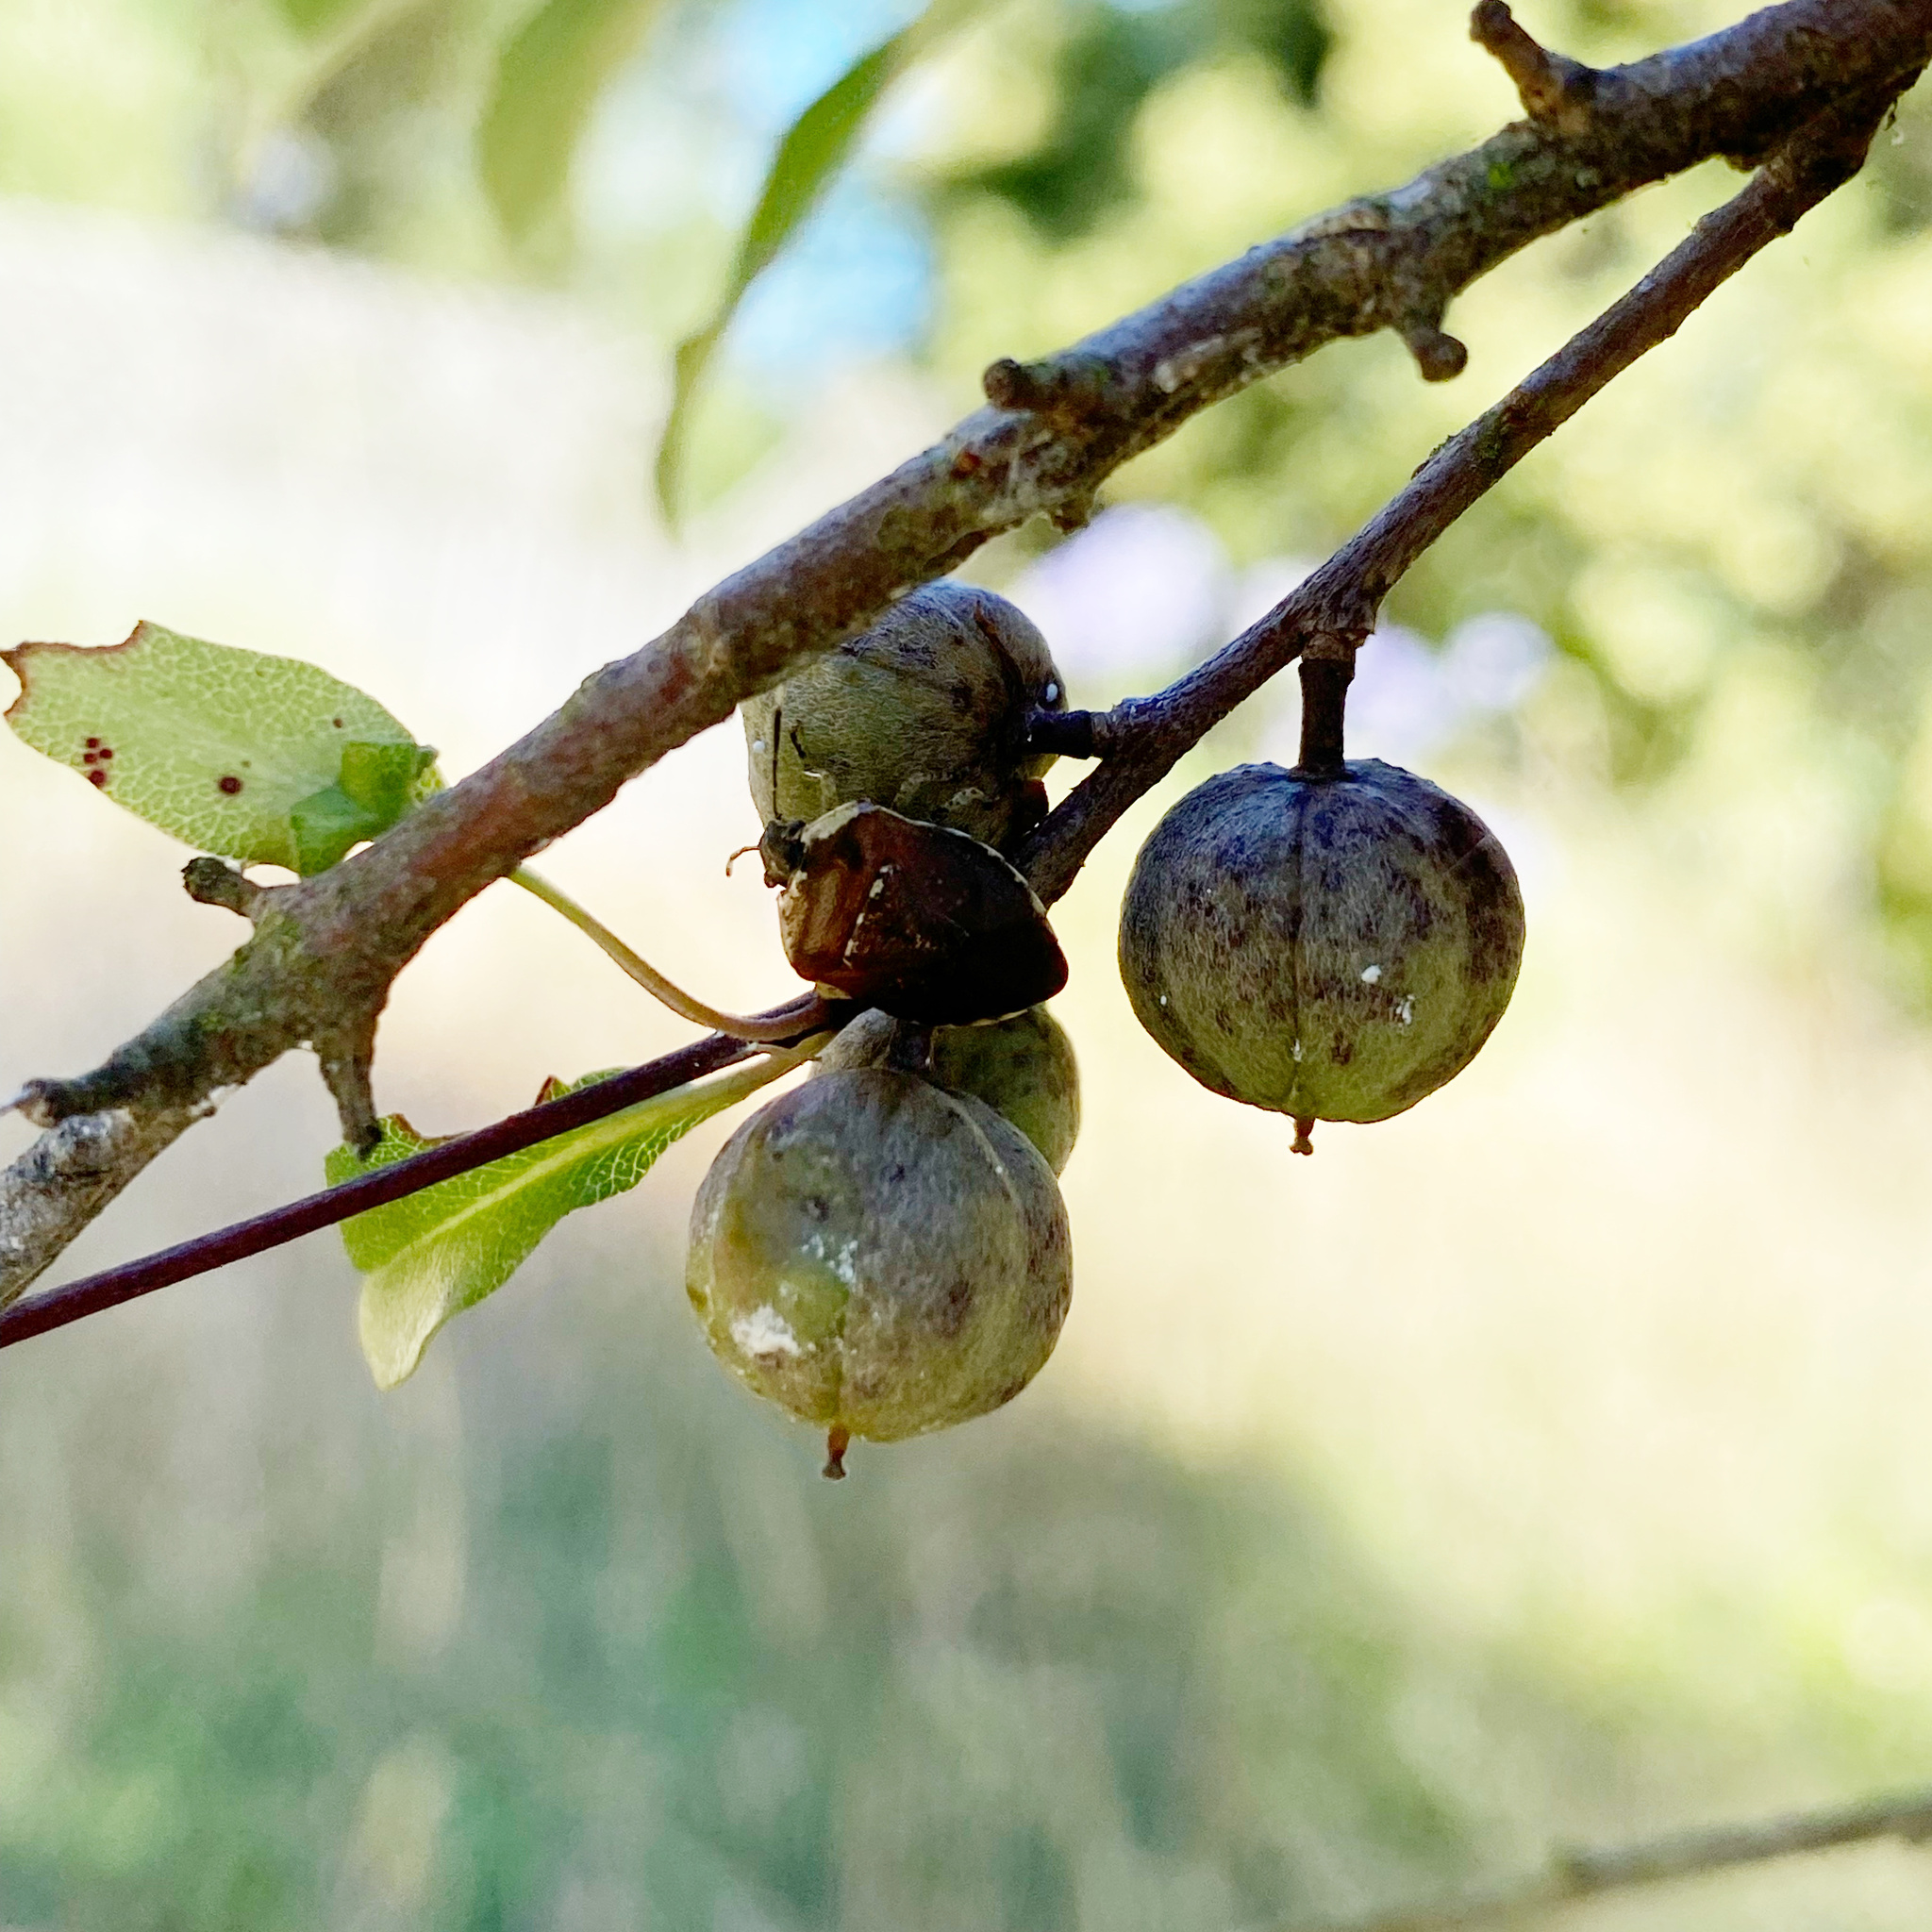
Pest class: stink_bug